Labrador duck

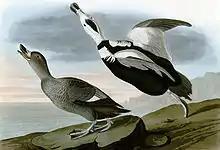
Illustration by John James Audubon

The Labrador duck fed on small molluscs, and some fishermen reported catching it on fishing lines baited with mussels. The structure of the bill was highly modified from that of most ducks, having a wide, flattened tip with numerous lamellae inside. In this way, it is considered an ecological counterpart of the North Pacific/North Asian Steller's eider. The beak was also particularly soft and may have been used to probe through sediment for food.